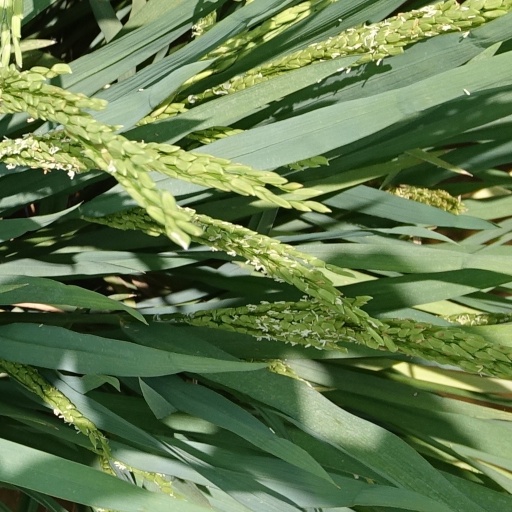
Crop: rice